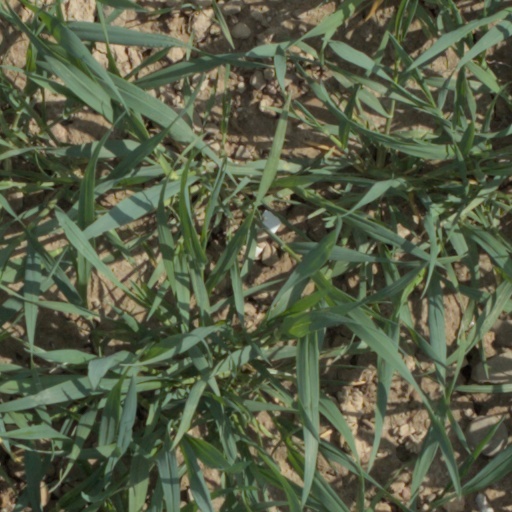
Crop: wheat